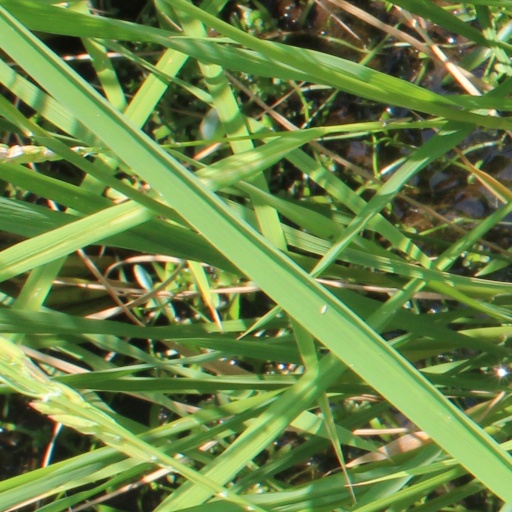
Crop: rice